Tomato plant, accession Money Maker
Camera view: vertical (180 deg); turntable rotation: 180 degrees
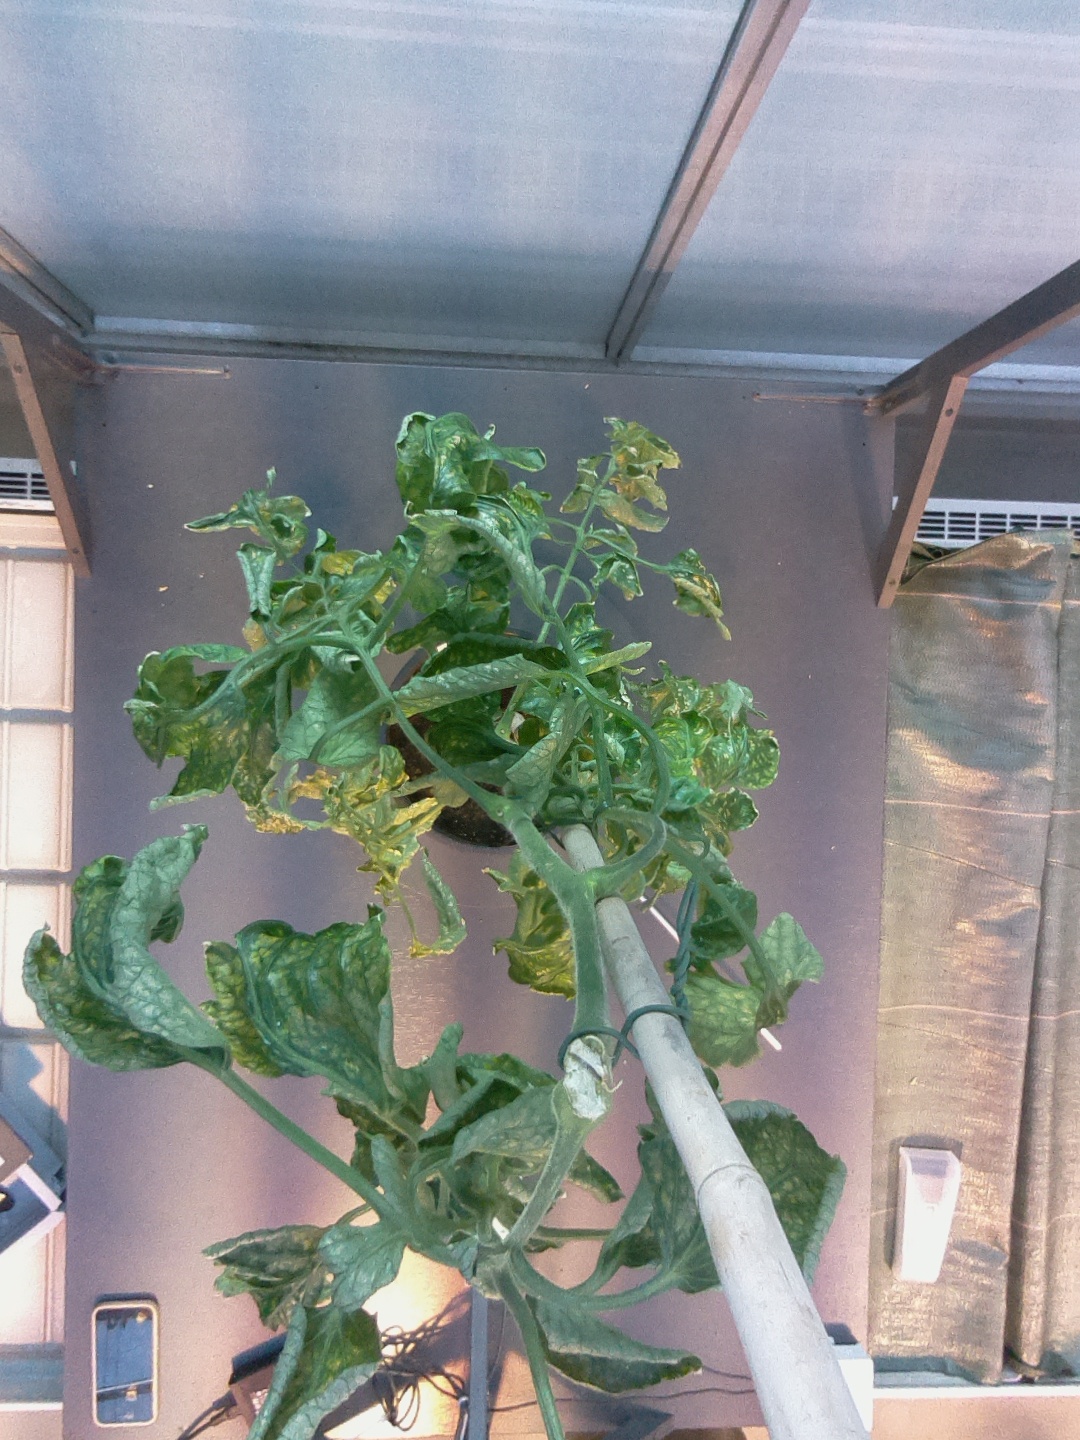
BBCH growth stage 52: 2 inflorescences visible